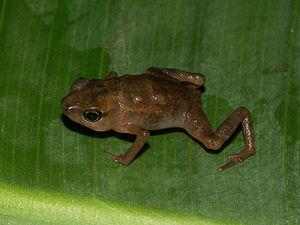
Didynamipus sjostedti, unique représentant du genre Didynamipus, est une espèce d'amphibiens de la famille des Bufonidae.